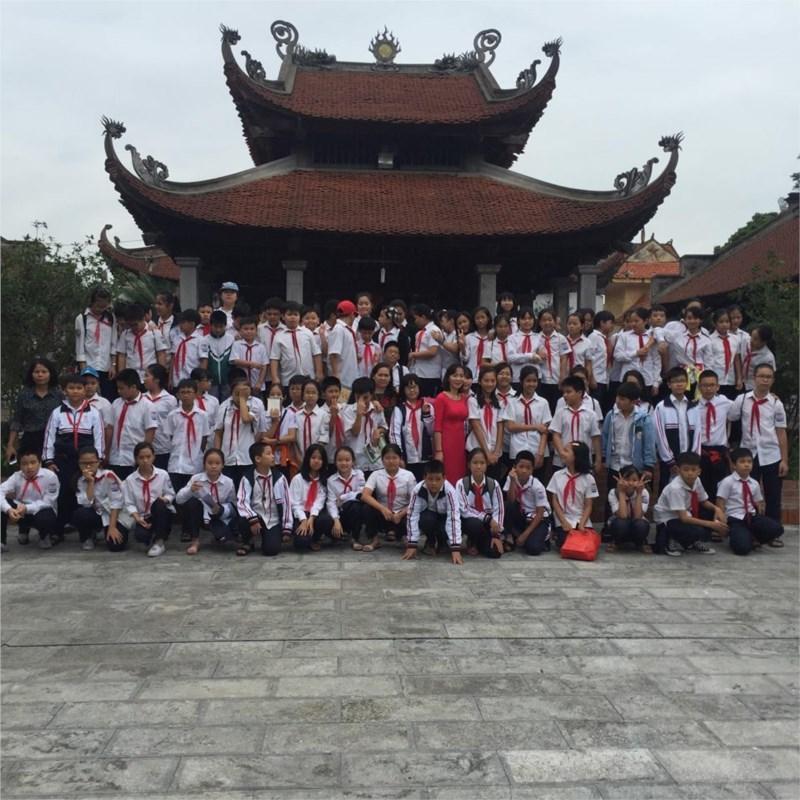
ở phía trước ngôi nhà cổ có sự xuất hiện của một đám học sinh